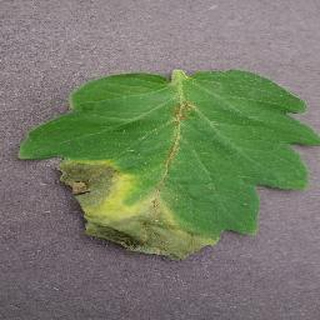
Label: tomato_late_blight